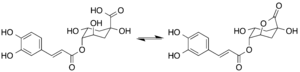
lactone du café
Les principaux composés phénoliques du café sont des acides chlorogéniques : ce sont des esters des acides trans-cinnamiques avec l'acide-quinique.